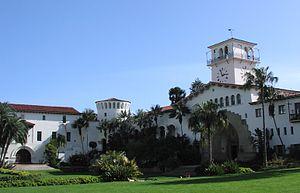
Liste complète des 135 National Historic Landmarks de Californie.